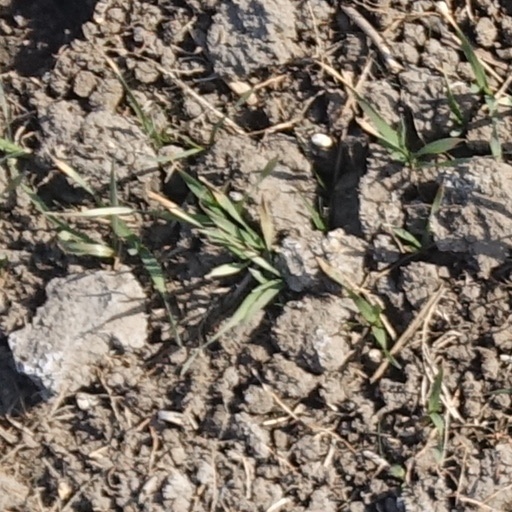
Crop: wheat